Brighton Open Air Theatre

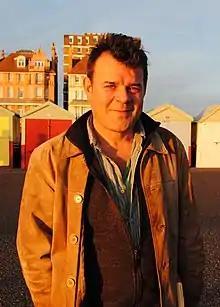
Adrian Bunting on Hove seafront in November 2012

Adrian Bunting was a buildings project manager, working on the refurbishment of the Brighton Dome and designing and project managing the construction of hotels in Africa and the Caribbean. He first became involved in theatre in the early 1990s, when he created and presided over Brighton's Zincbar Cabaret. His Guardian obituary recalls, 'The Zincbar, staged every fortnight at the Basement Club in the city, was a gloriously unpredictable crucible into which both gold and rubbish were thrown: comedians, poets and situationists alike. Adrian celebrated all, rousing the audience at the end of each act with: "Wasn't that magnificent?"